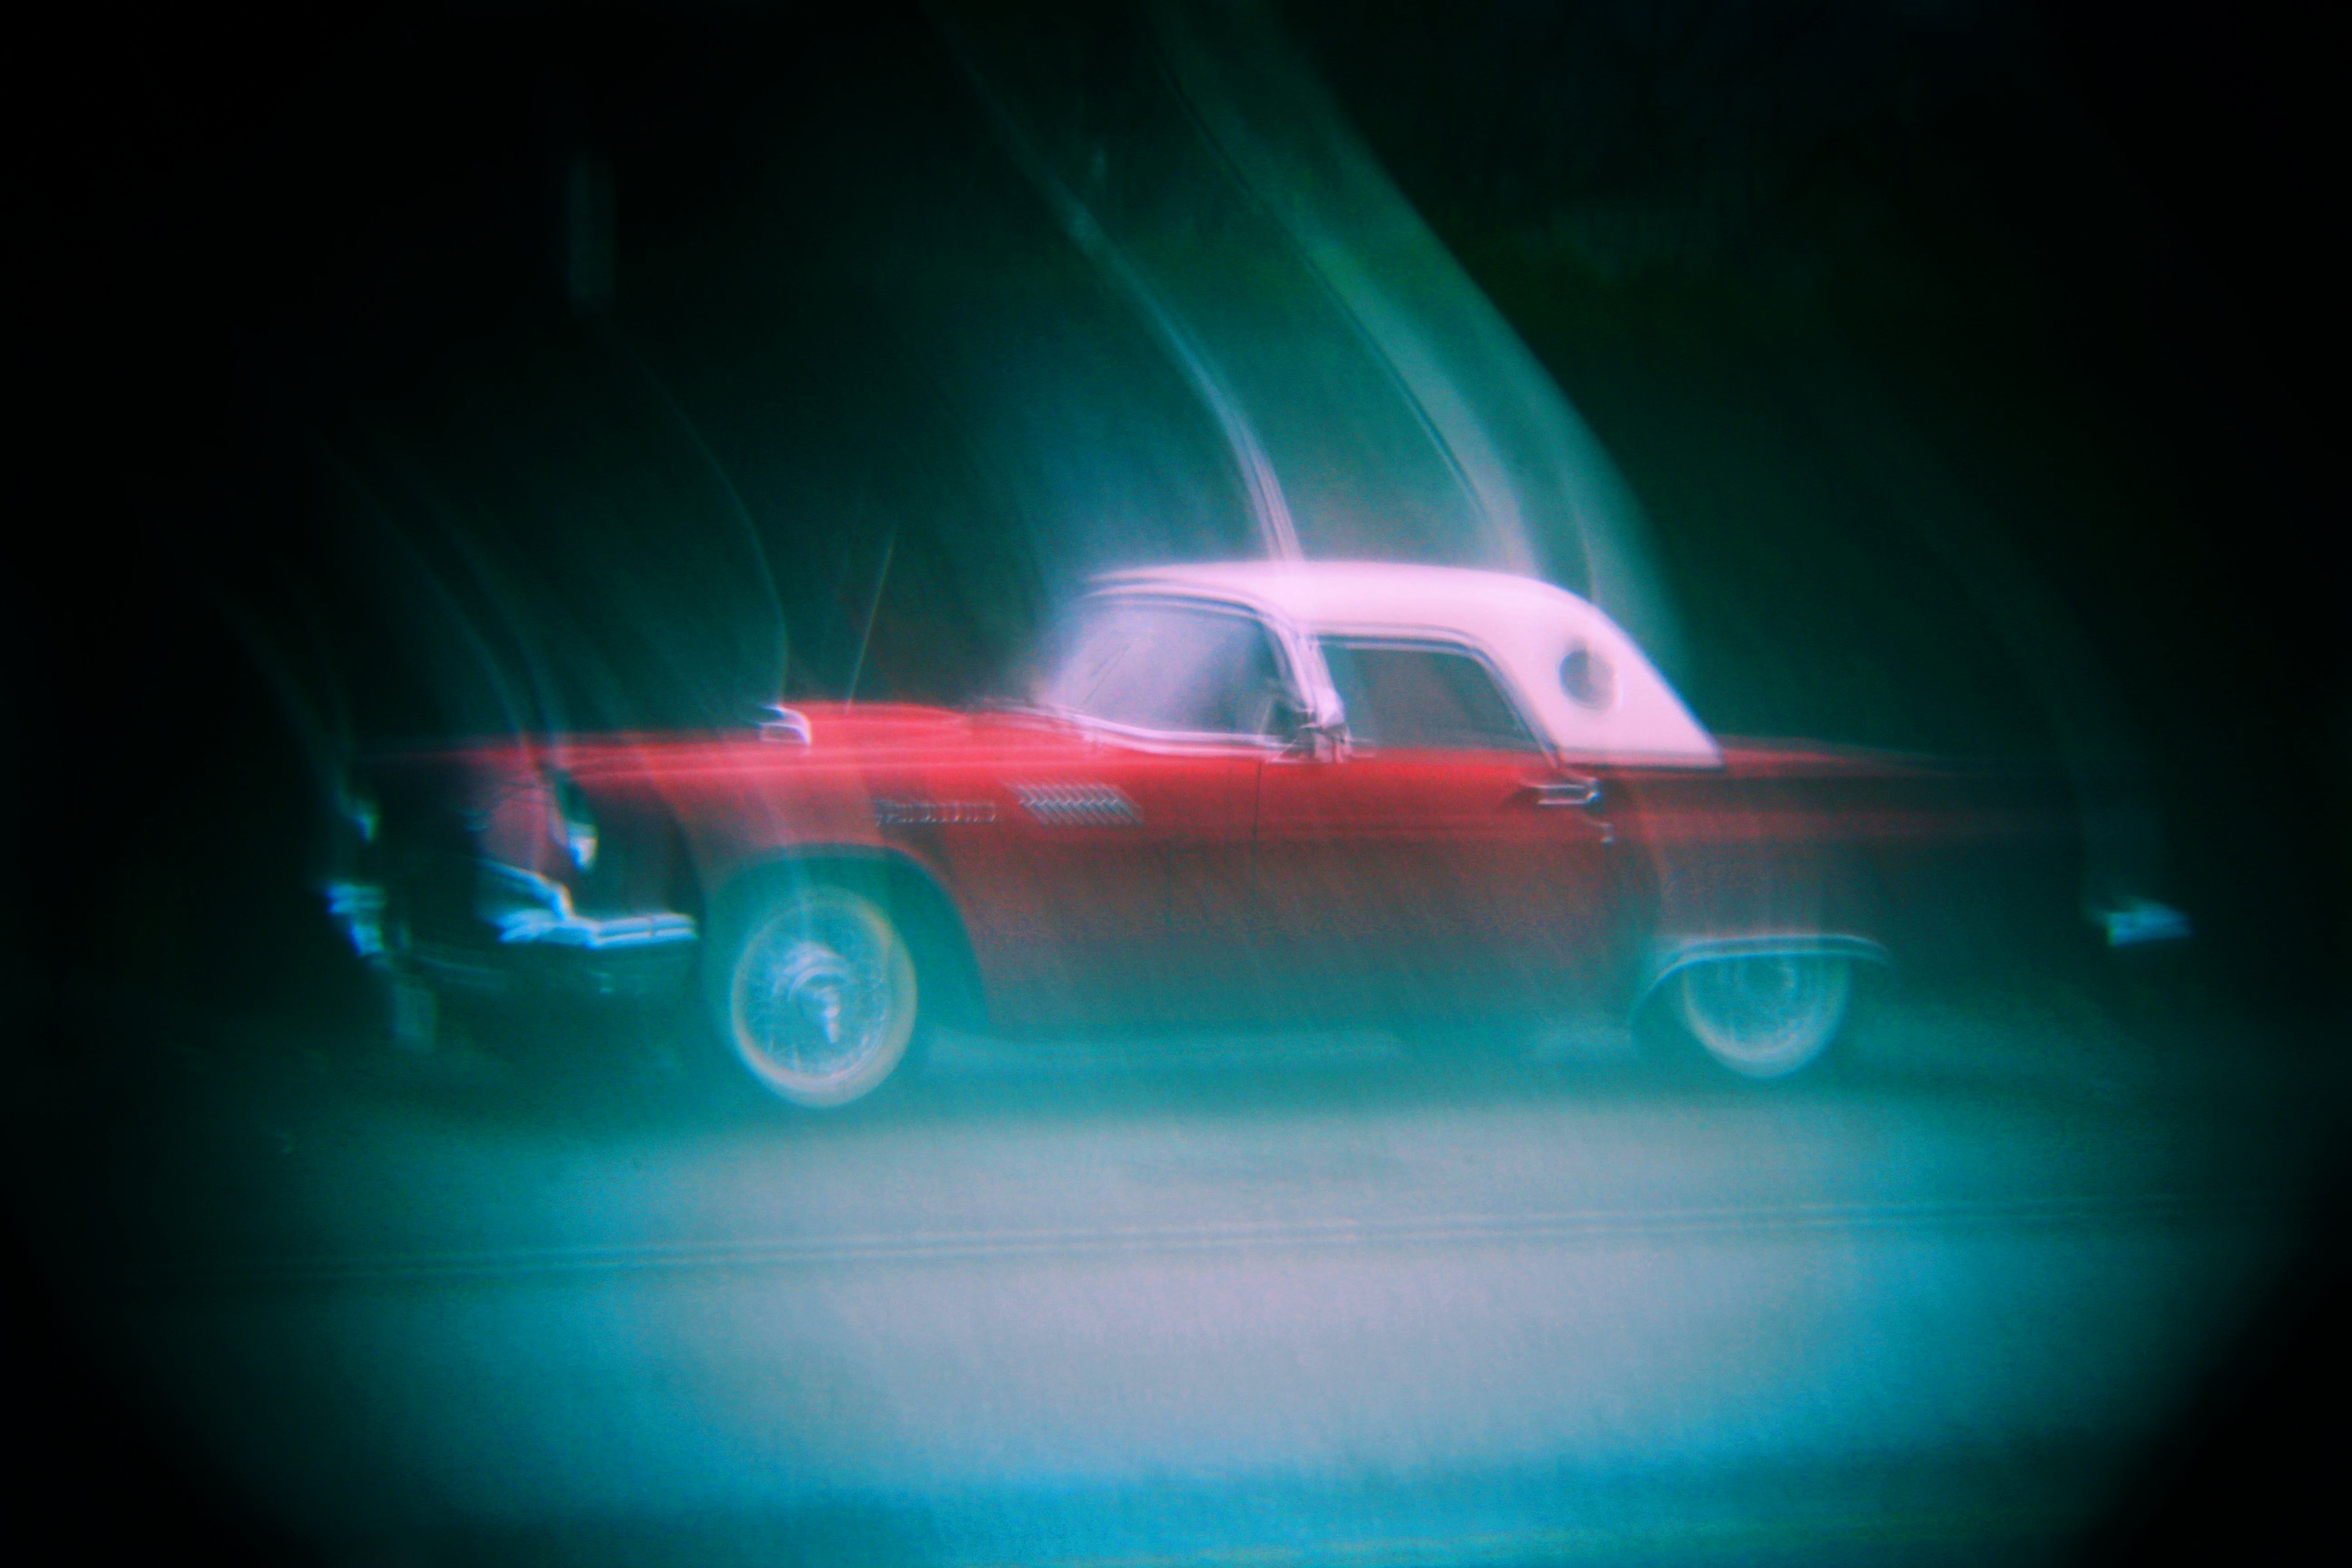
light, car, night, vintage, automobile, retro, old, reflection, red, vehicle, darkness, longexposure, holgalens, screenshot, computer wallpaper